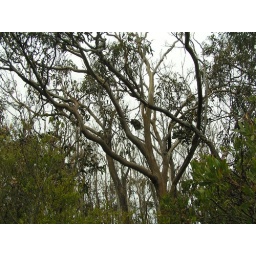
koala bear in the tree